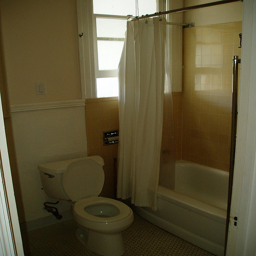
A white toilet sitting next to a bath tub in a bathroom.
A white toilet and shower in a room.
An empty bathroom with a toilet and bathtub.
a bath room with a toilet a bath tub and a window
The view of a restroom toilet, tub, shower curtain and window.